Ferdinand F. Rohm

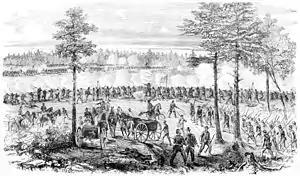
Repulse of the final Confederate assault, Second Battle of Ream's Station, Virginia, August 25, 1864 ("Frank Leslie's Illustrated Newspaper").

Next engaged with his regiment during the Siege of Petersburg from July 1864 to April 1865, Rohm bugled the 16th Pennsylvania Cavalry into fighting positions during the First and Second Battles of Deep Bottom (July 27–29 and August 14–20). On August 25, 1864, he then performed the act of valor for which he would later be awarded the U.S. Medal of Honor. While serving as the chief bugler for the 16th Pennsylvania Cavalry during the Second Battle of Ream's Station, Virginia on August 25, 1864, he "remained behind to succor a wounded officer, (Colonel James Addams Beaver of the 148th Pennsylvania Infantry), who was in great danger, secured assistance, and removed the officer to a place of safety" as his regiment retreated under heavy enemy fire. Interviewed later in life about his actions that day, Rohm recalled: